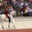
Label: horse